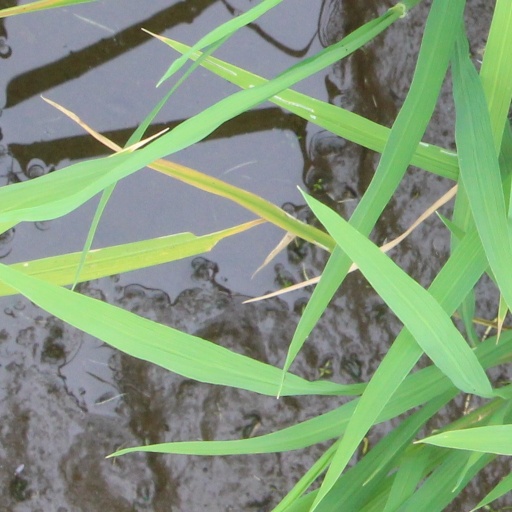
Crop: rice